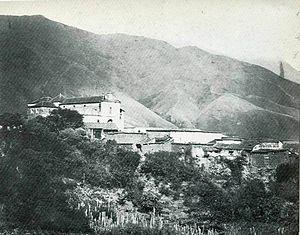
Le Panthéon national est un bâtiment public situé dans la vieille ville de Caracas, au Venezuela. Il s'agit à l'origine d'une église, devenue ensuite un sanctuaire pour les « héros nationaux ». La nef centrale est dédiée à Simón Bolívar ; les peintures sur les voutes, réalisées dans les années 1930, lui rendent également hommage.